Corsia

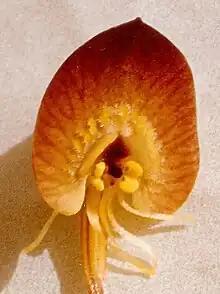
"Corsia" sp. flower

The growth of "Corsia" flowers appears to be triggered by combination of rain and drought, usually by a prolonged rainy season followed by several dry days. The zygomorphic, trimerous, nodding flowers grow singly and are terminal on the stems. The tepals are colored pale red to brownish red, sometimes with a bit of pale yellow and rarely brownish-green.